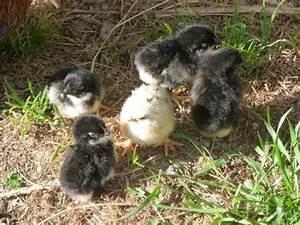
chicken